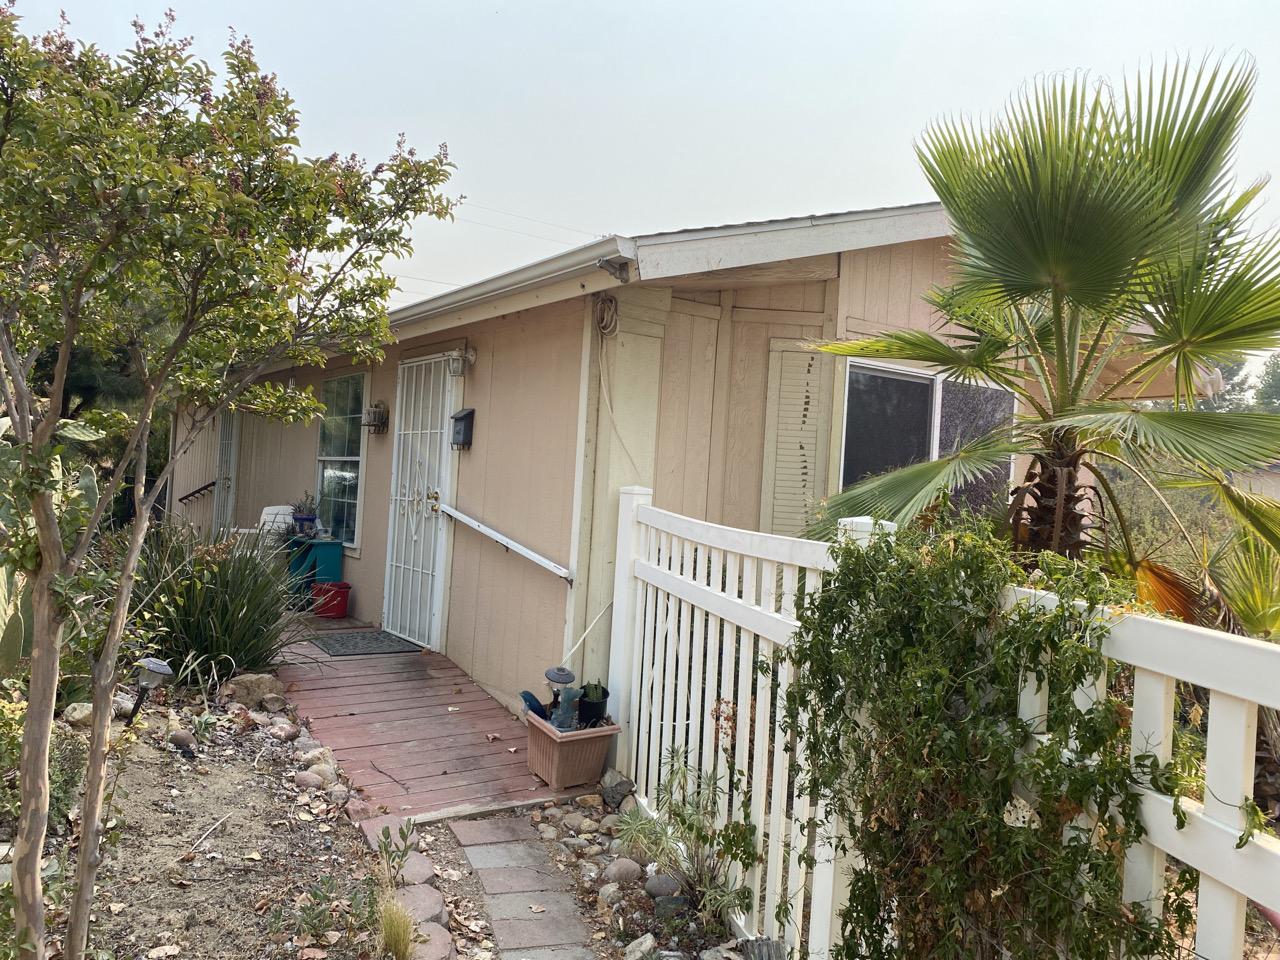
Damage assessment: no_damage